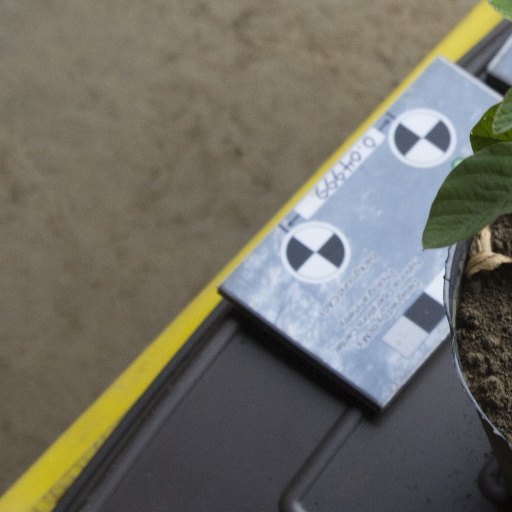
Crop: soybean